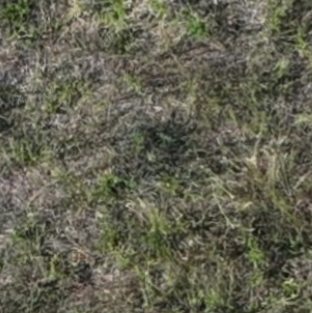
Month: july
Dye color: blue
Dye concentration: high